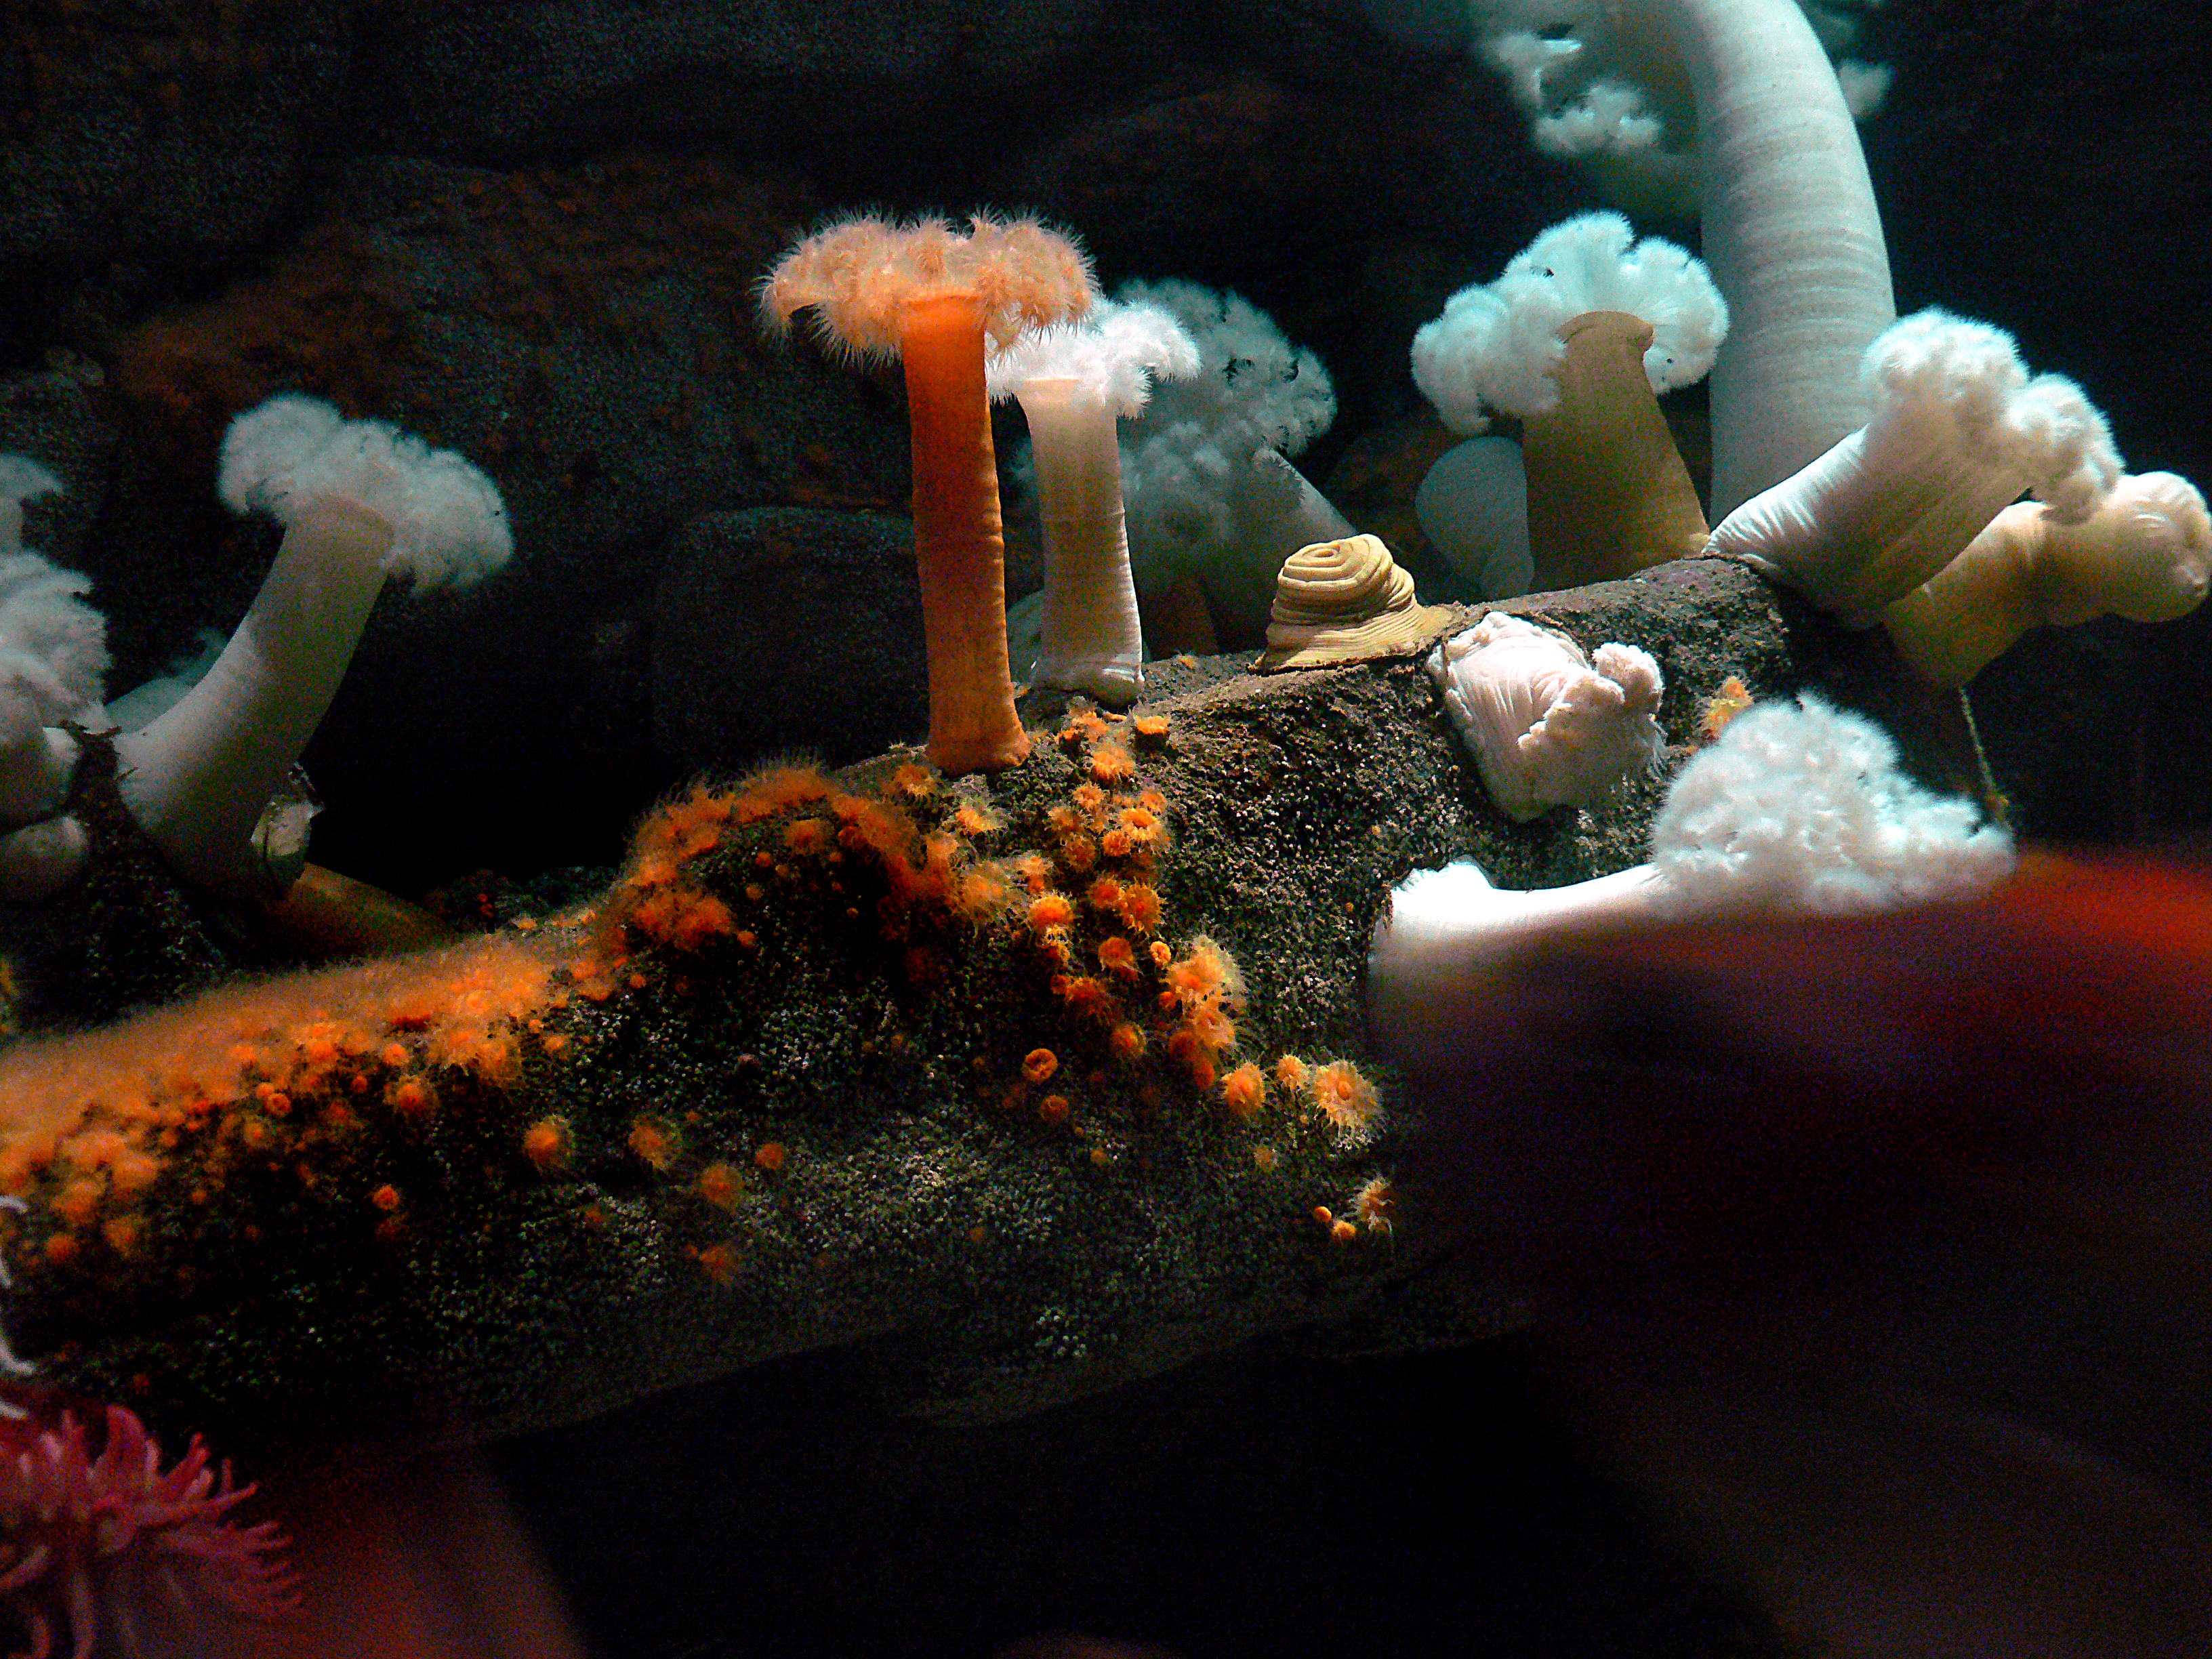
underwater, biology, jellyfish, fish, coral, invertebrate, reef, aquarium, crabs, fishintanks, montereyaquarium, aquaticlife, appleanemone, fisheatinganemone, crustaceans, montereybayaquarium, californiawildlife, macro photography, marine biology